List of lakes and lochs of the United Kingdom

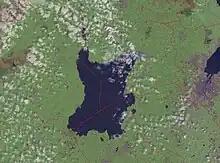
NASA Landsat image of Lough Neagh

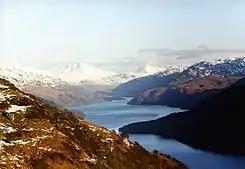
Loch Lomond in winter

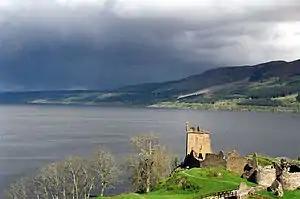
Loch Ness With Urquhart Castle in the foreground

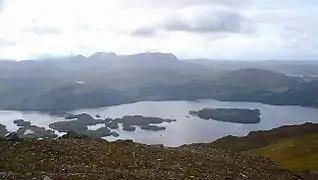
The islands of Loch Maree

This table includes the ten largest fresh water bodies by area. Lough Neagh is the largest water body in the UK by this measure, although Loch Ness is the largest by volume and contains nearly double the amount of water in all the lakes of England and Wales combined. Loch Morar is the deepest of the UK's lakes and Loch Awe the longest. Murray and Pullar (1910) note that the mean depth of Loch Ness is 57.4% of the maximum depth – higher than in any other large deep loch in Scotland. The deepest lake in England is Wast Water which descends to 76 metres (249 ft).